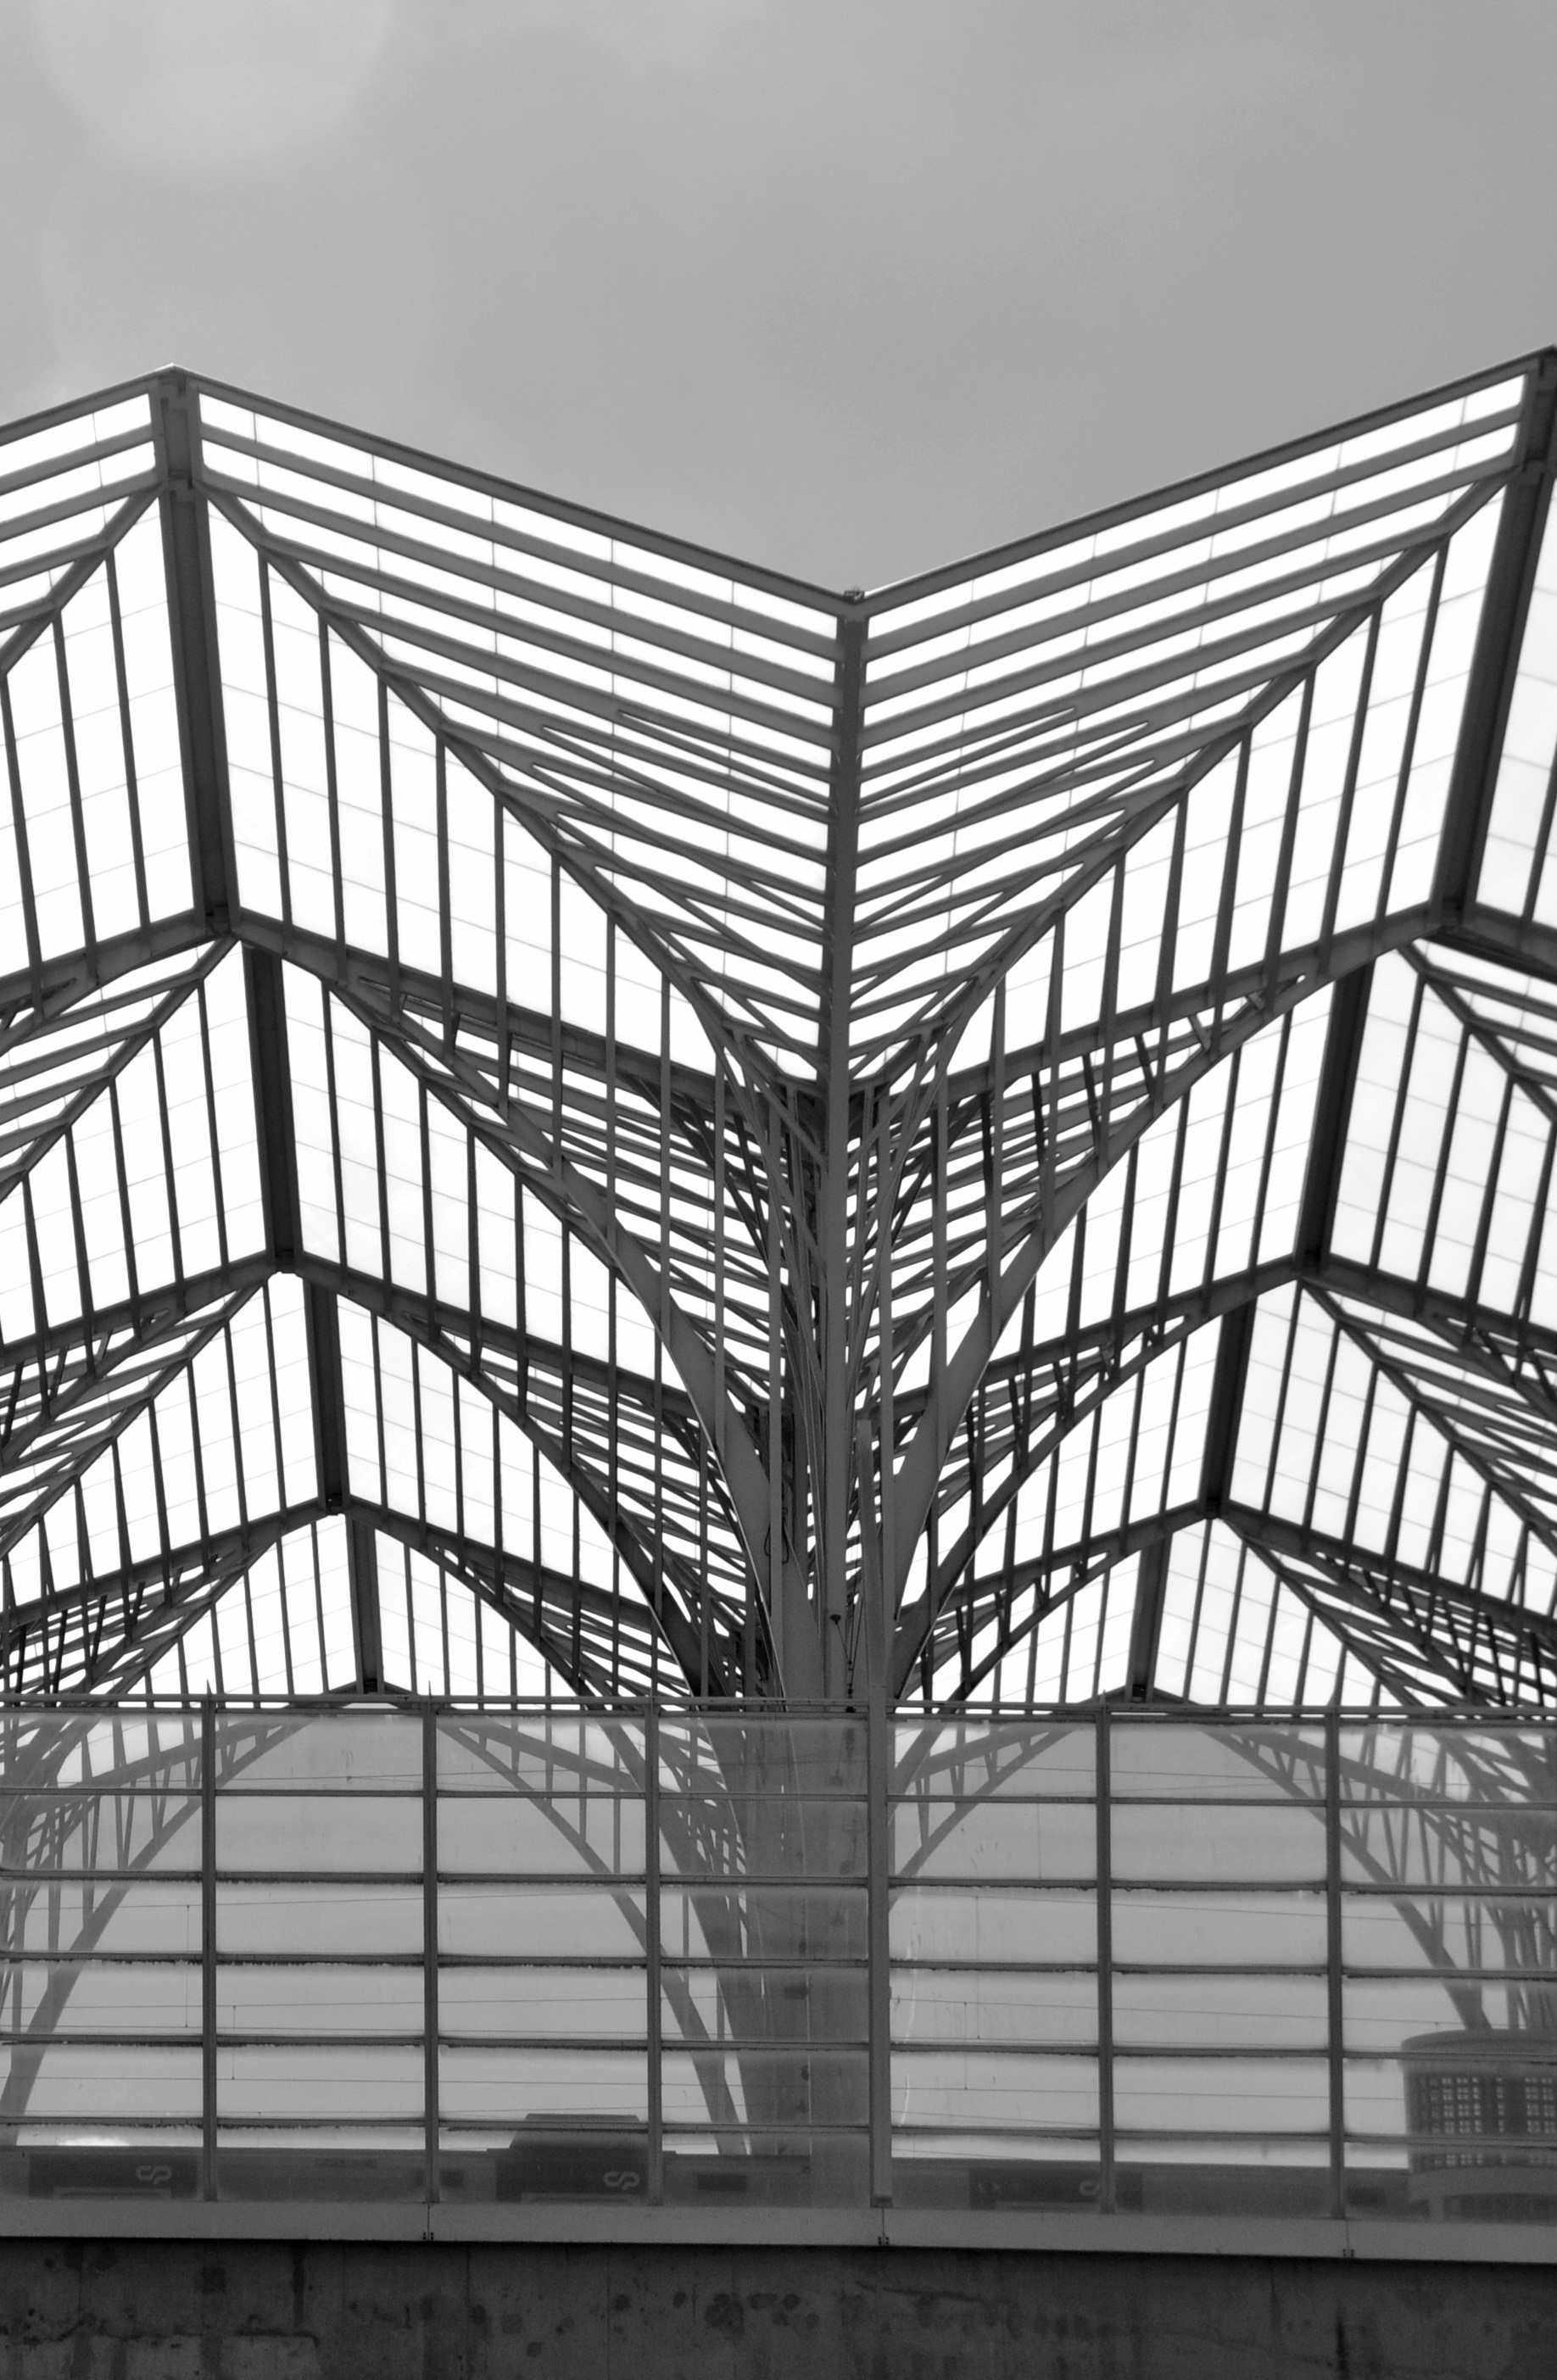
black and white, architecture, roof, skyscraper, arch, line, facade, monochrome, modern architecture, design, stairs, symmetry, shape, roof construction, steel beams, daylighting, monochrome photography, outdoor structure